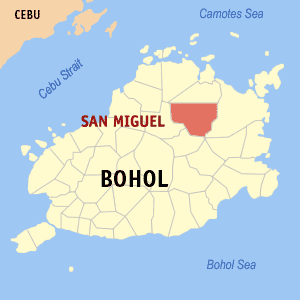
San Miguel est une municipalité de la province de Bohol, aux Philippines.